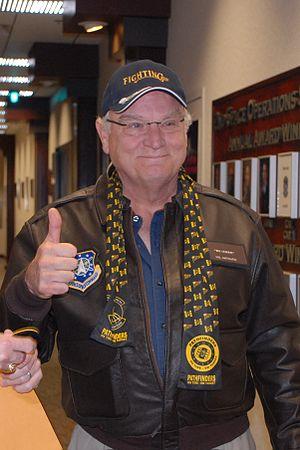
Bill Smitrovich est un acteur américain né le 16 mai 1947 à Bridgeport, Connecticut.